Love's Whirlpool (1924 film)

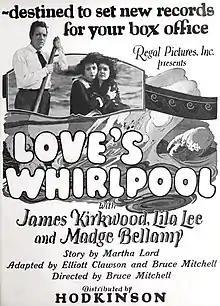
Advertisement

Love's Whirlpool is a 1924 American silent crime drama film directed by Bruce Mitchell and starring James Kirkwood and Lila Lee.